Carabus cancellatus

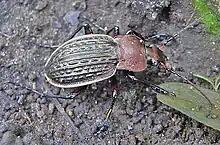
"Carabus cancellatus tibiscinus"

Carabus cancellatus, the latticed worm and slug hunter, is a ground beetle common in Central- and Northern Europe and Siberia. It has also been introduced into North America. It inhabits open country areas.